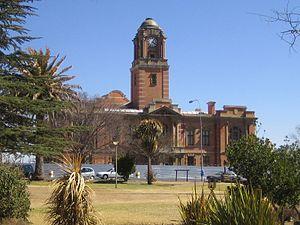
Harrismith est une ville de la province de l'État-Libre en Afrique du Sud. Elle porte le nom du Lieutenant-Général Harry Smith, officier dans l'armée britannique et gouverneur de la colonie du Cap de 1847 à 1852.